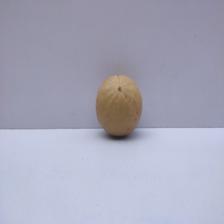
Size: Medium